Edmund Herring

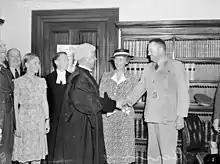
Lady Herring (with hat) looks on as Sir Edmund Herring, the new Chief Justice of Victoria, greets guests at an informal reception in his rooms. Major General C. E. M. Lloyd, Adjutant General, congratulates Herring on his appointment.

On 2 February 1944, the Victorian government decided to appoint Herring as Chief Justice of the Supreme Court of Victoria. Blamey advised the Prime Minister that: